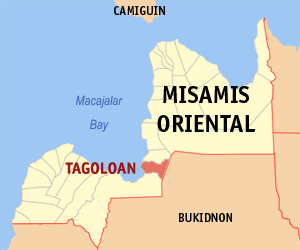
Tagoloan est une localité de la province du Misamis oriental, aux Philippines. En 2015, elle compte 73 150 habitants.